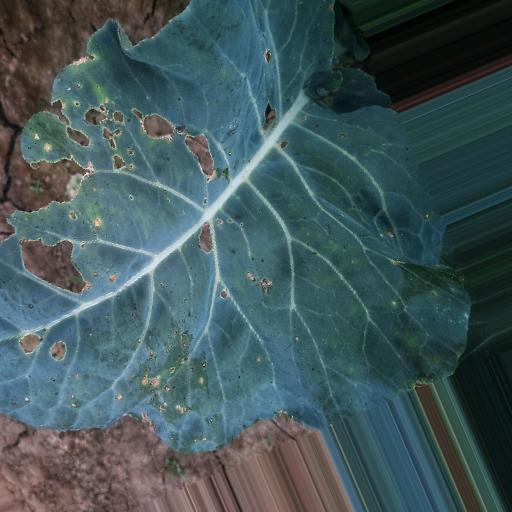
Label: Black Rot